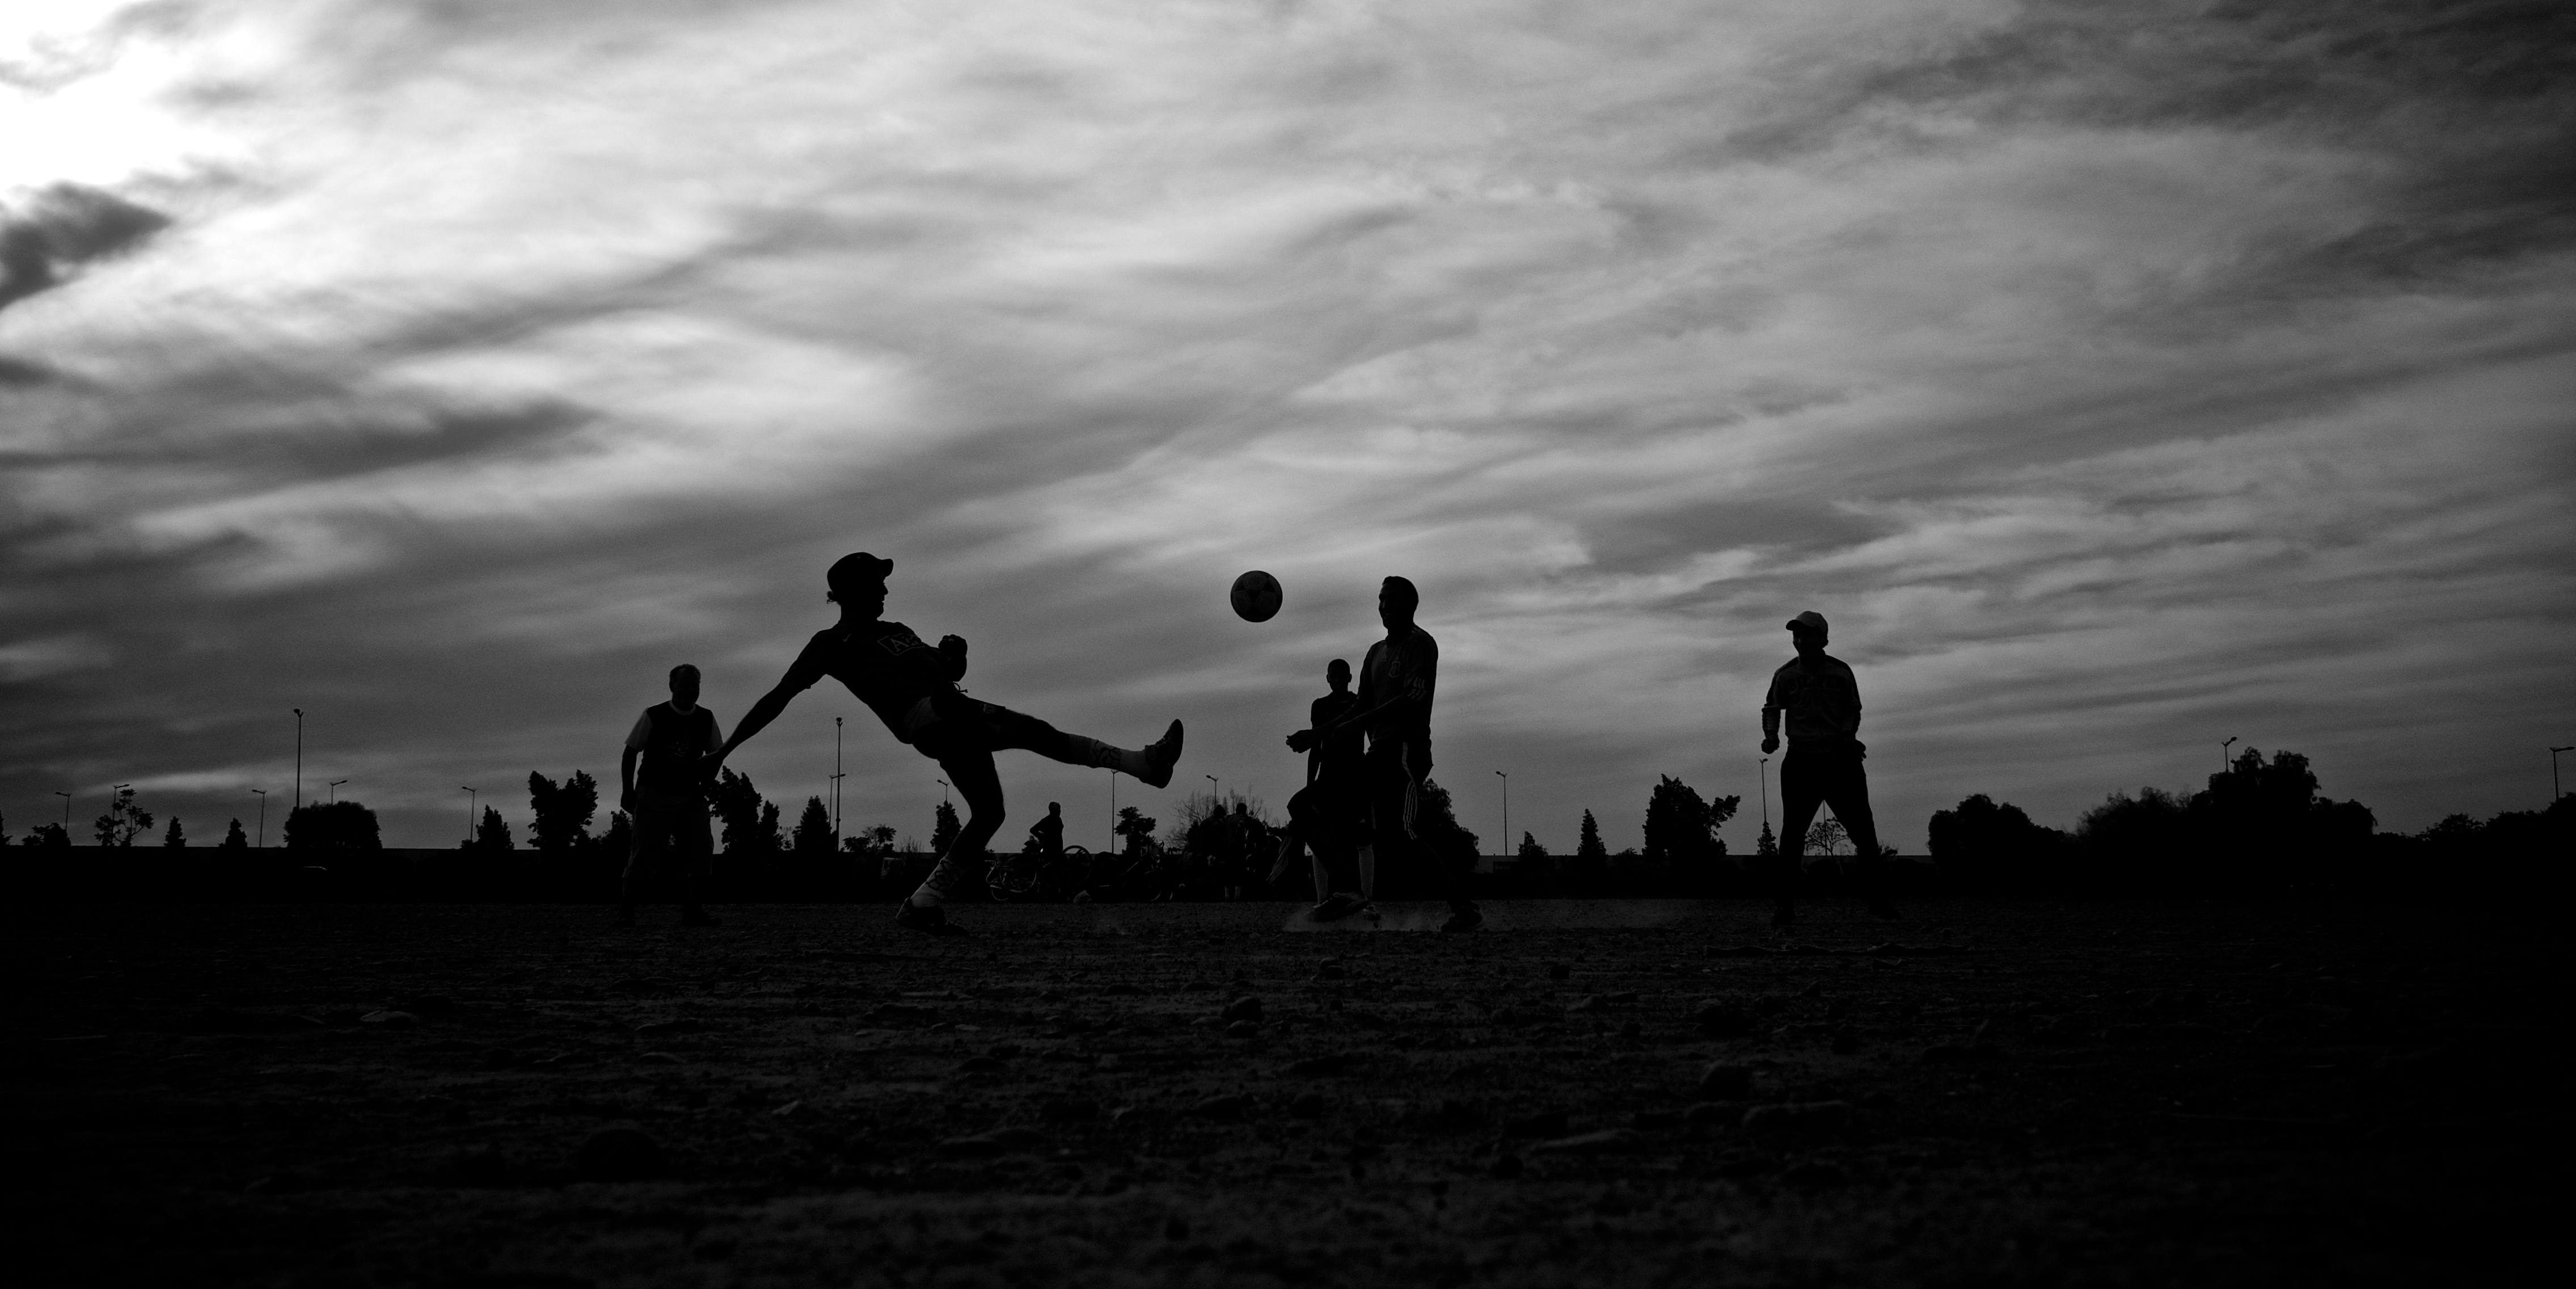
horizon, silhouette, cloud, black and white, sky, white, street, photography, ebook, dusk, evening, training, darkness, black, monochrome, streetphotography, flickr, thomas, video, olympus, photograph, omd, fuji, leica, monochrom, leuthard, hcb, thomasleuthard, monochrome photography